Augustus Post

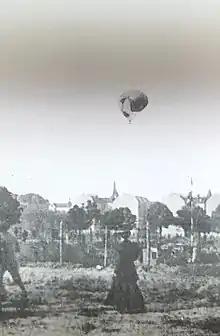
The balloon Conqueror, flown by A. Holland Forbes and Augustus Post in the 1908 Gordon Bennett balloon race in Berlin, tearing open at more than 4,000 feet.

In addition to his service in Britain and France, Post was also a member of the Four Minute Men, a group of volunteers who worked for The Committee on Public Information, an independent government agency dedicated to promoting national awareness of and support for military actions. The volunteers gave four minute lectures at public venues, from town hall meetings to movie theaters to restaurants. Post's contributions as a Four Minute Man, specifically educating the public on the capabilities of aircraft for war and peace, earned him a certificate of honor for his service. It was conferred by the CPI's national director, William H. Ingersoll, with the endorsement of the Secretary of State, the Secretary of War and the Secretary of the Navy.